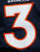
Number: 3